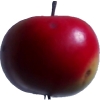
Label: Apple 11